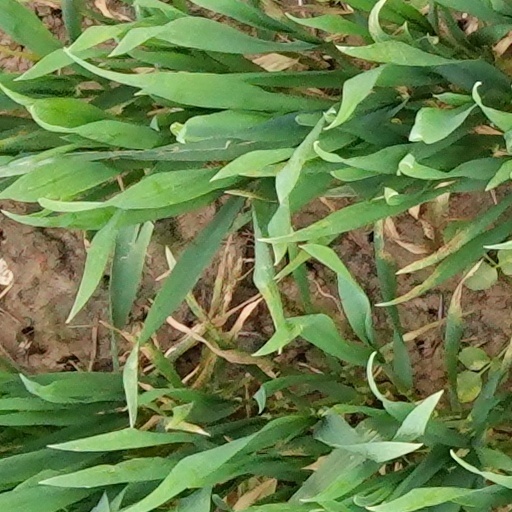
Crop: wheat